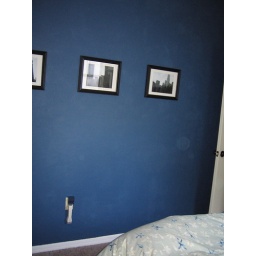
My new blue wall - so in love with it